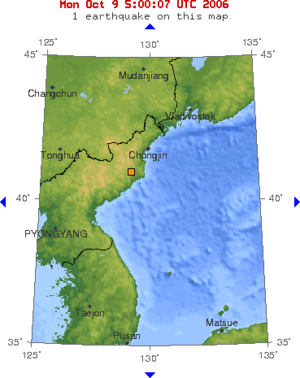
Les armes nucléaires en Corée du Nord sont un sujet diplomatique particulièrement tendu, notamment entre la Corée du Sud, le Japon et les États-Unis. La Corée du Nord est partie prenante du Traité sur la non-prolifération des armes nucléaires jusqu'au 10 janvier 2003 où elle se retire après avoir été accusée de mener un programme clandestin depuis au moins 1989. Après plusieurs cycles de négociations comprenant la Corée du Sud, le Japon, les États-Unis, la Russie et la Chine, la Corée du Nord a plus ou moins montré des signes d'apaisement dans sa volonté d'acquérir l'arme nucléaire. Mais finalement, elle procède à un essai nucléaire le 9 octobre 2006 et à un second, plus puissant et sans ambiguïté sur sa nature, le 25 mai 2009. Le troisième essai de bombe atomique a lieu le 12 février 2013 et le 6 janvier 2016 un autre essai utilisant, selon la Corée du Nord qui laisse sceptique une majorité de spécialistes, une bombe à hydrogène. Un cinquième tir a lieu dans la nuit du 8 au 9 septembre 2016. Le dernier essai nucléaire a été effectué le 3 septembre 2017.